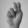
ASL letter: N